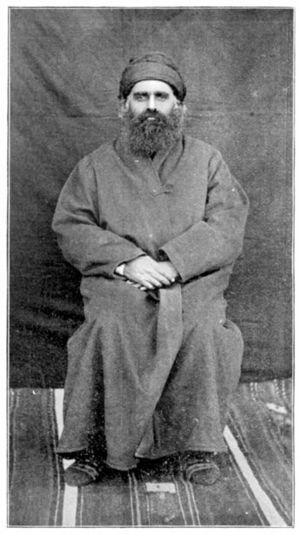
Simon XX ou Mar Shimun XX Rouel, né en 1844 à Qotchanès et mort le 16/23 mars 1903 à Qotchanès, fut patriarche de l'Église apostolique assyrienne de l'Orient de 1860 à 1903.